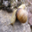
Label: snail